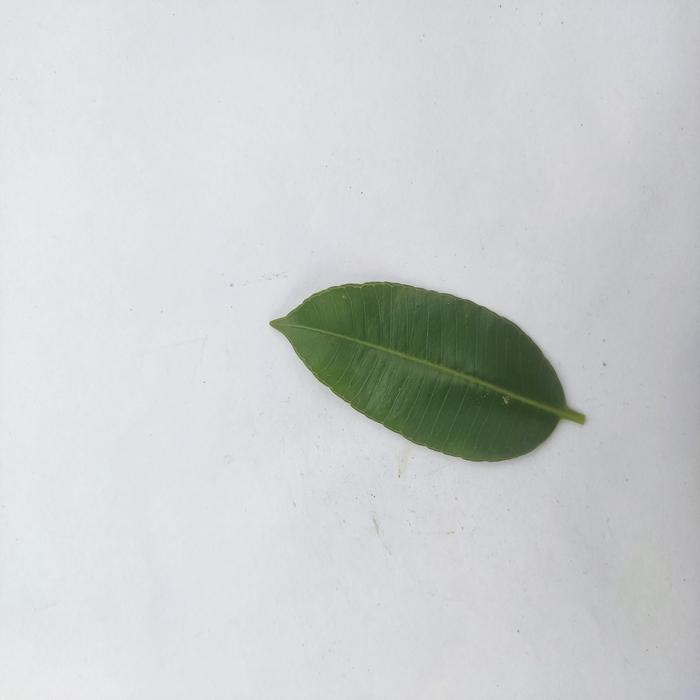
Crop: Hog Plum
Leaf condition: Heathy_Leaf